Palm Beach State College

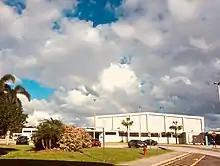
The Athletic Center

The Palm Beach Panthers compete in the Southern Conference of the Florida State College Activities Association, a body of the National Junior College Athletic Association Region 8. In 2013, the Panthers baseball team were runners-up at the Alpine Bank Junior College World Series.